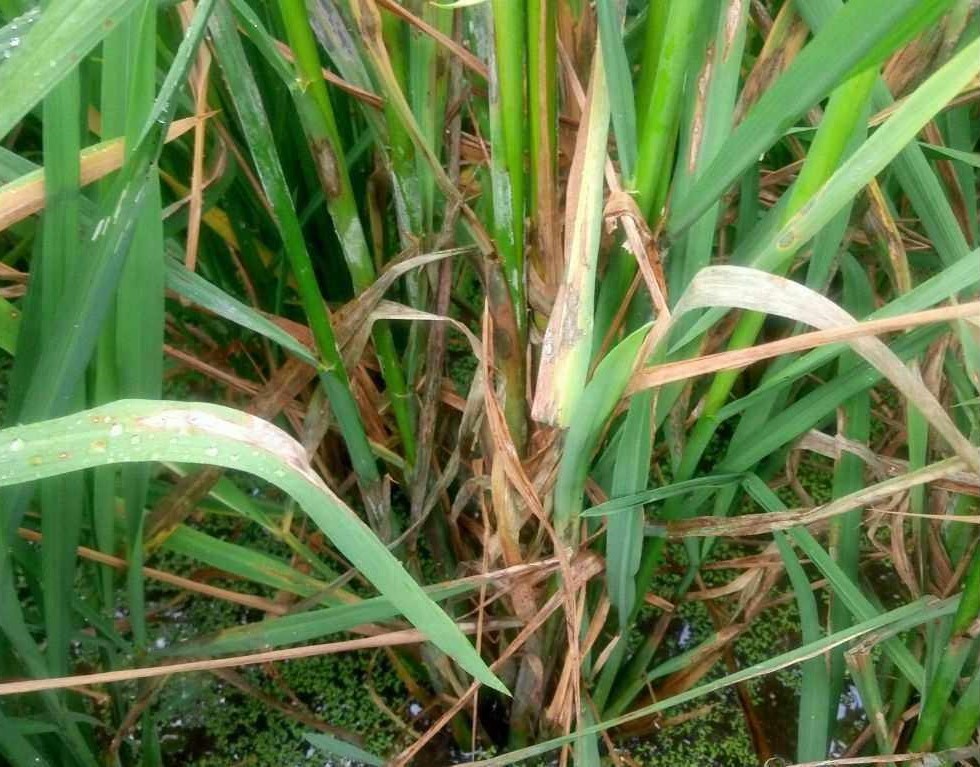
Plant: Ginger
Disease: ginger sheath blight